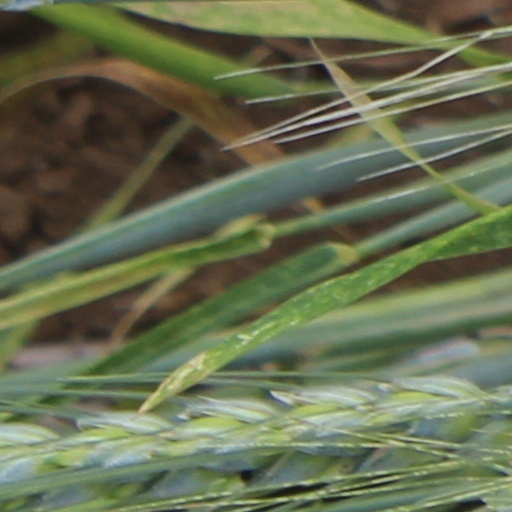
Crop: wheat